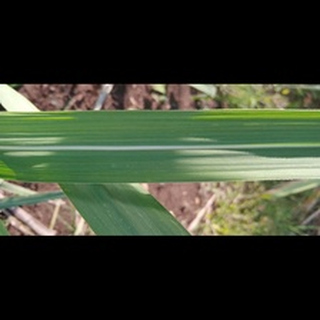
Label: healthy_sugarcane